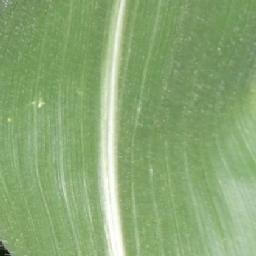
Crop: corn
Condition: (maize)_healthy